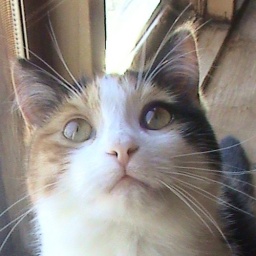
Lily the cat in window of a friend's house